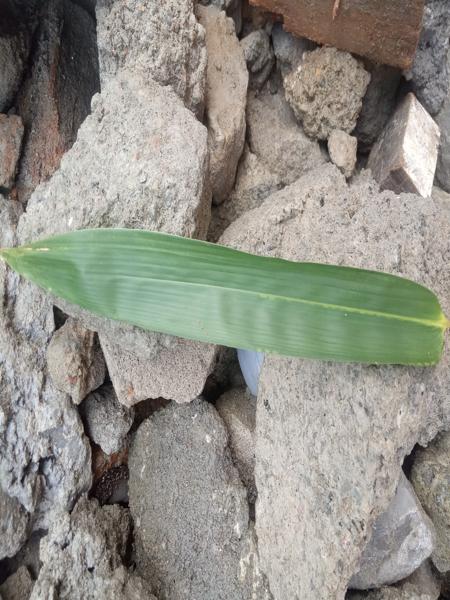
Plant: Bamboo